Instrument flight rules

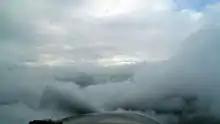
IFR in between cloud layers in a Cessna 172

In aviation, instrument flight rules (IFR) is one of two sets of regulations governing all aspects of civil aviation aircraft operations; the other is visual flight rules (VFR).